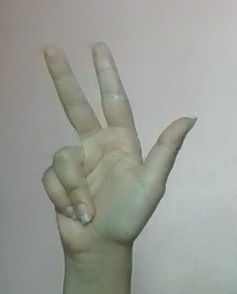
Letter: al